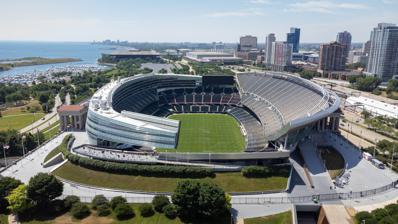
Building: Soldier Field
Country: United States of America
Year built: 1924
Stadium in Chicago, Illinois For other uses, see Soldier Field (disambiguation) . Soldier Field Soldier Field in 2022 Soldier Field Location in Chicago Show map of Chicago Soldier Field Location in Illinois Show map of Illinois Soldier Field Location in the United States Show map of the United States Former names Municipal Grant Park Stadium (1924–1925) Address 1410 Special Olympics Drive Location Chicago, Illinois Coordinates 41°51′44″N 87°37′00″W / 41.8623°N 87.6167°W / 41.8623; -87.6167 Public transit Metra : 18th Street Roosevelt Red Orange Green Owner Chicago Park District Operator SMG Executive suites 133 Capacity 66,944 (1994–2003) 62,500 (2003–present) Acreage 7 acres (2.8 ha) Surface Bermuda grass (2022–present) Kentucky Bluegrass (1924–1970, 1988–2022) AstroTurf (1971–1987) Construction Broke ground August 11, 1922 ( 1922-08-11 ) Built 1922–1924 Opened October 9, 1924 ; 100 years ago ( 1924-10-09 ) Renovated 2002–2003 Closed January 19, 2002 ( 2002-01-19 ) –September 26, 2003 ( 2003-09-26 ) (renovations) Reopened September 29, 2003 ( 2003-09-29 ) (renovations) Construction cost US$13 million (original; $231 million in 2015 dollars) US$632 million (renovations; $1.05 billion in 2015 dollars ) Architect Holabird & Roche (original) Wood + Zapata, Inc. Lohan Caprile Goettsch Architects (renovations) Project manager Hoffman Associates (renovations) Structural engineer Thornton Tomasetti (renovations) Services engineer Ellerbe Becket (renovations) General contractor Turner /Barton Malow/Kenny (renovations) Tenants List Notre Dame Fighting Irish football ( NCAA ) (1929) Chicago Rockets/Hornets ( AAFC ) (1946–1949) Chicago Cardinals ( NFL ) (1959) Chicago Circle Chikas football ( NCAA ) (1966–1973) Chicago Spurs ( NPSL ) (1967) Chicago Owls ( CFL ) (1968–1969) Chicago Bears ( NFL ) (1971–2001, 2003-present) Chicago Sting ( NASL ) (1975–1976) Chicago Fire ( WFL ) (1974) Chicago Winds ( WFL ) (1975) Chicago Fire ( AFA ) (1981) Chicago Blitz ( USFL ) (1983–1984) Chicago Fire FC ( MLS ) (1998–2005, 2020–present) Chicago Enforcers ( XFL ) (2001) Website soldierfield.com Former U.S. National Historic Landmark Designated February 27, 1987 Delisted February 17, 2006 Soldier Field is a multi-purpose stadium on the Near South Side of Chicago, Illinois , United States. Opened in 1924 and reconstructed in 2003, the stadium has served as the home of the Chicago Bears from the National Football League (NFL) since 1971, as well as Chicago Fire FC of Major League Soccer (MLS) from 1998 to 2006 and since 2020. It also regularly hosts stadium concerts and other large crowd events. The stadium has a football capacity of 62,500, making it the smallest stadium in the NFL . Soldier Field is also the oldest stadium established in the NFL and 3rd oldest in MLS. The stadium's interior was rebuilt as part of a major renovation project in 2002, which modernized the facility but lowered its seating capacity, eventually causing it to be delisted as a National Historic Landmark in 2006. Soldier Field has served as the home venue for a number of other sports teams in its history, including the Chicago Cardinals of the NFL and University of Notre Dame football . It hosted the 1994 FIFA World Cup , the 1999 FIFA Women's World Cup , and multiple CONCACAF Gold Cup championships. In 1968 , it hosted the inaugural World Games of the Special Olympics , as well as its second World Games in 1970. Other historic events have included large rallies with speeches, including by Amelia Earhart , Franklin D. Roosevelt , and Martin Luther King Jr. History Sculpture of a sailor and his family, gazing eastward over Lake Michigan On December 3, 1919, Chicago-based architectural firm Holabird & Roche was chosen to design the stadium, which broke ground on August 11, 1922. The stadium cost $13 million to construct (equivalent to $232 million in 2023), a large sum for a sporting venue at that time (in comparison, the Los Angeles Memorial Coliseum had cost less than US$1 million in 1923 dollars). On October 9, 1924, the 53rd anniversary of the Great Chicago Fire , the stadium was officially dedicated as " Grant Park Stadium", although it had hosted a few events before then, including a field day for Chicago police officers on September 6, and the stadium's first football game, between Louisville Male High School and Austin Community Academy High School , on October 4. On November 22, the stadium hosted its first college football game, in which Notre Dame defeated Northwestern University 13–6. On November 11, 1925, the stadium's name was changed to Soldier Field , in dedication to U.S. soldiers who had died in combat during World War I . Its formal rededication as Soldier Field was held during the 29th annual playing of the Army–Navy Game on November 27, 1926. Several months earlier, in June 1926, the stadium hosted several events during the 28th International Eucharistic Congress , the first held in the United States. During the Century of Progress World's Fair in 1933, it served as the main stage. The stadium's design is in the Neoclassical style, with Doric columns rising above the East and West entrances. In its earliest configuration, Soldier Field was capable of seating 74,280 spectators, and was in the shape of a U. Additional seating could be added along the interior field, upper promenades, and on the large, open field and terrace beyond the north endzone, bringing the seating capacity to over 100,000. Chicago Bears move in The 1961 Chicago Bears practicing for the Armed Forces exhibition game at Soldier Field. The team would later move into the stadium full-time in 1971. Before they moved into the stadium, the Chicago Bears had played select charity games at Soldier Field as early as 1926 , when they played their former crosstown rivals, the Chicago Cardinals . The Cardinals also used the stadium as their home field for their final season in the city in 1959 . In 1971 , the Bears moved into Soldier Field full-time, originally with a three-year commitment. The team previously played home games at Wrigley Field , the home stadium of the Chicago Cubs of Major League Baseball (MLB), but were forced to move to a larger venue due to post- AFL–NFL merger policies requiring that stadium capacities seat at least 50,000 spectators as well as lighting for potential night games. The Bears had initially intended to build a stadium in Arlington Heights , but the property did not fit the league's specifications. On September 19, 1971, the Bears played their first home game at Soldier Field, in which they defeated the Pittsburgh Steelers 17–15. In 1978, the Bears and the Chicago Park District agreed to a 20-year lease and renovation of the stadium; both parties pooled their resources for the renovation. The playing surface was AstroTurf from 1971 until 1987, and was replaced with natural grass in 1988. On February 27, 1987, Soldier Field was designated a National Historic Landmark . Replacement talks In 1989, Soldier Field's future was in jeopardy after a proposal was created for a "McDome", which was intended to be a domed stadium for the Bears, but was rejected by the Illinois Legislature in 1990. Because of this, Bears president Michael McCaskey considered relocation as a possible factor for a new stadium. The Bears had also purchased options in Hoffman Estates , Elk Grove Village and Aurora . In 1995, McCaskey announced that he and Northwest Indiana developers agreed to construction of an entertainment complex called "Planet Park", which would also include a new stadium. However, the plan was rejected by the Lake County Council, and in 1998, then-Chicago mayor Richard M. Daley proposed that the Bears share Comiskey Park with the Chicago White Sox . Renovations Beginning in 1978, the plank seating was replaced by individual seats with backs and armrests. In 1982, a new press box, as well as 60 skyboxes, were added to the stadium, boosting its capacity to 66,030. In 1988, 56 more skyboxes were added, increasing capacity to 66,946. Capacity was slightly increased to 66,950 in 1992. By 1994, however, capacity was slightly reduced to 66,944. During the renovation, seating capacity was reduced to 55,701 by building a grandstand in the open end of the U shape. This moved the field closer to both ends in order to move the fans closer to the field, at the expense of seating capacity. The front row 50-yard line seats were only 55 feet (17 m) away from the sidelines, the shortest distance of all NFL stadiums until MetLife Stadium opened in 2010 with a distance of 46 feet (14 m). 2002–03 renovation and landmark delisting Soldier Field aerial view (1988) before interior redesign In 2001, the Chicago Park District , which owns the structure, faced substantial criticism when it announced plans to alter the stadium with a design by Benjamin T. Wood and Carlos Zapata of Wood + Zapata in Boston . The stadium grounds were reconfigured by local architecture firm Lohan Associate, led by architect Dirk Lohan , grandson of Ludwig Mies van der Rohe . The stadium's interior would be demolished and reconstructed while the exterior would be preserved in an example of facadism . A similar endeavor of constructing a new stadium within the confines of a historic stadium's exterior was done with Leipzig 's Red Bull Arena , which similarly built a modern stadium while preserving the exterior of the original Zentralstadion . Fans and radio hosts, such as WSCR 's Mike North , criticized the small seating capacity of the new venue, and others have criticized the Park District's lack of care to the field surface after the first seasonal freeze and a refusal to consider a new-generation artificial surface, leaving the Bears to play on dead grass. Aerial view of Soldier Field during renovation, April 2002 On January 19, 2002, the night of the Bears' playoff loss to the Philadelphia Eagles , demolition began as tailgate fires still burned in trash cans in the parking lots. The removal of 24,000 stadium seats in 36 hours by Archer Seating Clearinghouse, a speed record never exceeded since, was the first step in building the new Soldier Field. Nostalgic Bears fans recalling the team's glory seasons (especially 1985 ), as well as some retired players, picked up their seats in the South parking lot. The foremen on the job were Grant Wedding, who installed the seats himself in 1979, and Mark Wretschko, an executive for the factory who made the new seats. As Soldier Field underwent renovation, the Bears spent the 2002 NFL season playing their home games at Memorial Stadium at the University of Illinois . On September 29, 2003 , the Bears played their first game at the renovated Soldier Field, in which they were defeated by the Green Bay Packers , 38–23. The total funding for the renovation cost $632 million; taxpayers were responsible for $432 million while the Chicago Bears and the NFL contributed $200 million. Soldier Field after interior rebuild, with maintained exterior below. Several writers and columnists attacked the Soldier Field renovation project as an aesthetic , political and financial nightmare. The project received mixed reviews within the architecture community, with criticism from civic and preservation groups. Prominent architect and native Chicagoan Stanley Tigerman called it "a fiasco. Chicago Tribune architecture critic Blair Kamin dubbed it the "Eyesore on the Lake Shore ," while others called it "Monstrosity on the Midway" or "Mistake by the Lake". The renovation was described by some as if "a spaceship landed on the stadium". Lohan responded: I would never say that Soldier Field is an architectural landmark. Nobody has copied it; nobody has learned from it. People like it for nostalgic reasons. They remember the games and parades and tractor pulls and veterans' affairs they've seen there over the years. I wouldn't do this if it were the Parthenon . But this isn't the Parthenon. Proponents of the renovation argued it was badly needed because of aging and cramped facilities. The New York Times named the renovated Soldier Field one of the five best new buildings of 2003. Soldier Field was given an award in design excellence by the American Institute of Architects in 2004. On September 23, 2004, as a result of the renovation, a 10-member federal advisory committee unanimously recommended that Soldier Field be delisted as a National Historic Landmark . The recommendation to delist was prepared by Carol Ahlgren, an architectural historian at the National Park Service 's Midwest Regional Office in Omaha, Nebraska , who was quoted in Preservation Online stating, "if we had let this stand, I believe it would have lowered the standard of National Historic Landmarks throughout the country. ... If we want to keep the integrity of the program, let alone the landmarks, we really had no other recourse." The stadium lost the landmark designation on February 17, 2006. Subsequent developments Soldier Field in 2022 from the east In May 2012, Soldier Field became the first NFL stadium to achieve LEED status, a program intended to award environmentally sustainable buildings. On July 9, 2019, the Chicago Fire of Major League Soccer (MLS) announced an agreement with the Village of Bridgeview to release the team from their lease with SeatGeek Stadium , where they had played since 2006. As a result, the Fire returned to Soldier Field for the 2020 MLS season . On June 17, 2021, the Chicago Bears submitted a bid for the Arlington Park Racetrack property, making a move from Soldier Field to a new venue more possible. On September 29, the Bears and Churchill Downs Incorporated announced that they had reached an agreement for the property. On September 5, 2022, the Kentucky bluegrass was replaced with Bermuda grass after poor field conditions were noted in an August 13 preseason game. Public transportation The closest Chicago 'L' station to Soldier Field is the Roosevelt station on the Orange , Green and Red lines. The Chicago Transit Authority also operates the #128 Soldier Field Express bus route to the stadium from Ogilvie Transportation Center and Union Station . There are also two Metra stations close by: the Museum Campus/11th Street station on the Metra Electric Line , which also is used by South Shore Line trains, and 18th Street , which is only served by the Metra Electric Line. Pace also provides access from the Northwest, West and Southwest suburbs to the stadium with four express routes from Schaumburg , Lombard, Bolingbrook, Burr Ridge, Palos Heights and Oak Lawn. Facility contracts The pouring rights of non-alcoholic beverages at Soldier Field were held by The Coca-Cola Company from at least 1992 until 2012, when the Bears signed a contract with Dr Pepper Snapple Group (later Keurig Dr Pepper ), making it the only stadium in the NFL then (with Cleveland Browns Stadium striking a similar deal in 2018) to have such rights held by the company. With the 2003 renovation, the Bears gained power in striking sponsorship deals at Soldier Field; the Miller Brewing Company was given the pouring rights of alcoholic beverages, while Delaware North Sportservice was named the food and beverage service provider. Aramark took over service operations at the stadium when the latter contract expired in 2013. Events This section may be too long to read and navigate comfortably . Consider splitting content into sub-articles, condensing it, or adding subheadings . Please discuss this issue on the article's talk page . ( January 2020 ) Main article: List of events at Soldier Field American football Single events Soldier Field during the 1926 Army–Navy Game The stadium hosted its first football game on October 4, 1924, between Louisville Male High School and Chicago's Austin Community Academy High School ; Louisville's team won 26–0. Over 100,000 spectators attended the 1926 Army–Navy Game . It would decide the national championship, as Navy entered undefeated and Army had lost only to Notre Dame. The game lived up to its hype, and even though it ended in a 21–21 tie, Navy was awarded the national championship. The all-time collegiate attendance record of 123,000+ was established November 26, 1927, as Notre Dame beat the USC Trojans 7–6.  Subsequently, in 2016, 150,000+ attended a game between the Virginia Tech Hokies and Tennessee Volunteers at Bristol Speedway . Austin defeated Leo to win the 1937 Chicago Prep Bowl ; another contender for the highest attendance ever (estimated at over 120,000 spectators). The Chicago Prep Bowl games are held at Soldier Field yearly on the day after Thanksgiving . The bowl game is older than the IHSA state championship tournament held since the 1960s. The stadium was host to 41 College All-Star Games , an exhibition between the previous year's NFL champion (or, in its final years, Super Bowl champion) and a team of collegiate all-star players prior to their reporting to their new professional teams training camps. This game was discontinued after the 1976 NFL season . The final game in 1976 was halted in the third quarter when a torrential thunderstorm broke out and play was never resumed. The University of Notre Dame has hosted two games at Soldier Field, as part of their Shamrock Series . The first was in 2012 , against the University of Miami , with another, against the University of Wisconsin-Madison , following in 2021 . NFL playoffs 1985 NFC Divisional Playoff : New York Giants 0, Chicago Bears 21. The last home playoff game was in 1963, when the team played in Wrigley Field. 1985 NFC Championship Game : Los Angeles Rams 0, Chicago Bears 24. This was the first NFC Championship held here. 1986 NFC Divisional Playoff : Washington 27, Chicago Bears 13. 1987 NFC Divisional Playoff : Washington 21, Chicago 17. 1988 NFC Divisional Playoff : Philadelphia Eagles 12, Chicago Bears 20. This game is best remembered as the Fog Bowl , where a dense fog covered the stadium, reducing visibility to 15–20 yards. 1988 NFC Championship Game San Francisco 49ers 28, Bears 3. The 49ers would then go on to win Super Bowl XXIII . 1990 NFC Wild Card : New Orleans Saints 6, Chicago Bears 16. 1991 NFC Wild Card : Dallas Cowboys 17, Chicago Bears 13. 2001 NFC Divisional Playoff : Philadelphia Eagles 33, Chicago Bears 19.  This was also the last home game before the renovations took place in 2002. 2005 NFC Divisional Playoff : Carolina Panthers 29, Chicago Bears 21. First playoff game post-renovations. 2006 NFC Divisional Playoff : Seattle Seahawks 24, Chicago Bears 27 (OT). 2006 NFC Championship Game : New Orleans Saints 14, Bears 39. Granted the team their second trip to the Super Bowl (their first in 21 years), where they lost to the Colts 29-17 in a rainy Miami. 2010 NFC Divisional Playoff : Seattle Seahawks 24, Chicago Bears 35. 2010 NFC Championship Game : Green Bay Packers 21, Bears 14. The Bears were defeated by the eventual Super Bowl XLV champions. 2018 NFC Wild Card : Philadelphia Eagles 16, Chicago Bears 15. This game is known for its "Double Doink" field goal. College football Northern Illinois Huskies play select games at Soldier Field, all of which have featured them hosting a team from the Big Ten Conference . Northern Illinois University (NIU) is located in DeKalb , 65 miles (105 km) to the west on Interstate 88 . On September 1, 2007, NIU faced the University of Iowa in the first Division I College Football game at Soldier Field since the 2002 renovations. The Hawkeyes defeated the Huskies 16–3. On September 17, 2011, the Huskies returned to play the Wisconsin Badgers in a game that was called "Soldier Field Showdown II". The eventual Big Ten champion Badgers topped NIU 49–7. On September 1, 2012, NIU hosted the Iowa Hawkeyes in a season opener that was called "Soldier Field Showdown III". The Hawkeyes narrowly defeated the Huskies 18–17. Notre Dame Fighting Irish football used the stadium as home field for the 1929 season while Notre Dame Stadium was being constructed. The school has used Soldier Field for single games on occasion both prior to and since the 1929 season, and boasts an undefeated 10–0–2 record there. At Soldier Field, Notre Dame has played Northwestern four times, USC and Wisconsin twice, and Army, Drake, Great Lakes Naval Base, Navy, and Miami once each. Motorsport Main article: Motorsport at Soldier Field Motorsport race at Soldier Field in 1951 Beginning in the 1940s and through the late-1960s (except for during World War II ), motorsport races regularly were held on a short track at the stadium. In 1956 and 1957, NASCAR held races at the stadium, including a NASCAR Cup race . In the early-to-mid 1980s saw the US Hot Rod Association host Truck and Tractor Sled Pull Competitions and Monster Truck exhibitions here. The engines on some of the vehicles would echo through the skyscrapers in downtown Chicago as they made their pull. Damage to the stadium turf on a few of the event occasion's led USHRA to move events to the Rosemont Horizon (known today as Allstate Arena ). Ice hockey On February 7, 2013, the stadium hosted a high school hockey game between St. Rita High School from the city's Southwest side and Fenwick High School from suburban Oak Park . Soldier Field during the 2014 NHL Stadium Series between the Chicago Blackhawks and the Pittsburgh Penguins The Notre Dame Fighting Irish and Miami RedHawks played a doubleheader on February 17, 2013, with the Wisconsin Badgers and Minnesota Golden Gophers in the Hockey City Classic, the first outdoor hockey game in the history of the stadium. A Chicago Gay Hockey Association intra-squad game was held in affiliation with the Hockey City Classic. On March 1, 2014, the Chicago Blackhawks played against the Pittsburgh Penguins as part of the NHL Stadium Series . The Blackhawks defeated the Penguins 5–1 before a sold-out crowd of 62,921. The team also held its 2015 Stanley Cup Championship celebration at the stadium instead of Grant Park , where other city championships have typically been held, due to recent rains. On February 7, 2015, Soldier Field hosted another edition of the Hockey City Classic. The event had been delayed due to unusually warm weather (42 °F (6 °C)) and complications with the quality of the ice. The 2015 edition of the Hockey City Classic featured a match between Miami University and Western Michigan , followed by a match between the Big Ten 's Michigan and Michigan State On February 5, the organizers of the Hockey City Classic organized the Unite on the Ice event benefiting St. Jude Children's Research Hospital . The event was centered upon a celebrity hockey game with former NHL and AHL players, as well as a public free skate at Soldier Field. Participants in the celebrity game included Éric Dazé , Jamal Mayers and Gino Cavallini . Denis Savard was in attendance, serving as an honorary coach during the game. On February 15, 2015, Soldier Field hosted another Chicago Gay Hockey Association intra-league match in association with the Hockey City Classic. Date Away Team Result Home Team Spectators February 7, 2013 St. Rita High School 0–3 Fenwick High School unknown February 17, 2013 Miami (OH) 1–2 Notre Dame 52,051 Minnesota 2–3 Wisconsin 52,051 March 1, 2014 Pittsburgh Penguins 1–5 Chicago Blackhawks 62,921 February 7, 2015 Miami (OH) 4–3 Western Michigan 22,751 Michigan State 1–4 Michigan 22,751 Soccer 1994 FIFA World Cup Soldier Field before a soccer game, 2004 Date Time ( CDT ) Team #1 Result Team #2 Round Spectators June 17, 1994 2:00PM Germany 1–0 Bolivia Group C (opening match) 63,117 June 21, 1994 3:00PM Germany 1–1 Spain Group C 63,113 June 26, 1994 11:30AM Greece 0–4 Bulgaria Group D 63,160 June 27, 1994 3:00PM Bolivia 1–3 Spain Group C 63,089 July 2, 1994 11:00AM Germany 3–2 Belgium Round of 16 60,246 1999 FIFA Women's World Cup Date Time ( CDT ) Team #1 Result Team #2 Round Spectators June 24, 1999 17.00 Brazil 2–0 Italy Group B 65,080 19.00 United States 7–1 Nigeria Group A 65,080 June 26, 1999 16.00 Ghana 0–2 Sweden Group D 34,256 18.30 Norway 4–0 Japan Group C 34,256 CONCACAF Gold Cups Soldier Field during the 2009 CONCACAF Gold Cup 2007 CONCACAF Gold Cup Date Team #1 Result Team #2 Round Spectators 21 June 2007 Canada 1–2 United States Semifinals 50,760 Mexico 1–0 Guadeloupe June 24, 2007 United States 2–1 Mexico Final 60,000 2009 CONCACAF Gold Cup Date Team #1 Result Team #2 Round Spectators 23 July 2009 Honduras 1–2 United States Semifinals 55,173 Costa Rica 1–1 (3–5 pen) Mexico 2011 CONCACAF Gold Cup Date Team #1 Result Team #2 Round Spectators 12 June 2011 El Salvador 6–1 Cuba Group A 62,000 Mexico 4–1 Costa Rica 2013 CONCACAF Gold Cup Date Team #1 Result Team #2 Round Spectators July 28, 2013 United States 1–0 Panama Final 57,920 2015 CONCACAF Gold Cup Date Team #1 Result Team #2 Round Spectators July 9, 2015 Trinidad and Tobago 3–1 Guatemala Group C 54,126 Mexico 6–0 Cuba 2019 CONCACAF Gold Cup Date Time ( CDT ) Team #1 Result Team #2 Round Spectators July 7, 2019 8:15 PM Mexico 1–0 United States Final 62,493 2023 CONCACAF Gold Cup Date Time ( CDT ) Team #1 Result Team #2 Round Spectators June 24, 2023 9:06 PM United States 1–1 Jamaica Group A 36,666 Copa América Centenario Main article: Copa América Centenario Date Time ( CDT ) Team #1 Result Team #2 Round Spectators June 5, 2016 4:00PM Jamaica 0–1 Venezuela Group C 25,560 June 7, 2016 7:00PM United States 4–0 Costa Rica Group A 39,642 June 10, 2016 8:30PM Argentina 5–0 Panama Group D 53,885 June 22, 2016 7:00PM Colombia 0–2 Chile Semi-finals 55,423 Single events Over 15,000 spectators attended the first leg of the 1928 National Challenge Cup (now known as the Lamar Hunt U.S. Open Cup ) between soccer teams Bricklayers and Masons F.C. of Chicago and New York Nationals of New York City. The match ended in a 1–1 tie, and New York won the second leg 3–0 in New York City. Numerous Men's and Women's National Team friendly matches. Liverpool vs Olympiacos in the 2014 International Champions Cup with Liverpool winning 1–0. Manchester United vs. Paris Saint-Germain in the 2015 International Champions Cup with PSG winning 2–0. Bayern Munich vs. Milan in the 2016 International Champions Cup with the game resulting in a 3–3 draw and Milan winning the penalty shootout 5–3. Site of the 2017 MLS All-Star Game , played on August 2, 2017, between Real Madrid and a group of all-stars representing Major League Soccer . Manchester City vs. Borussia Dortmund in the 2018 International Champions Cup with Borussia Dortmund winning 1–0. Venue for the 2019 CONCACAF Gold Cup Final , with Mexico defeating the United States 1–0. Special Olympics The first Special Olympics games were held at Soldier Field on July 20, 1968 . The games involved over 1,000 people with intellectual disabilities from 26 U.S. states and Canada competing in track and field and swimming. In 1970, the second international games occurred, when Special Olympics returned to Soldier Field. Rugby union On November 1, 2014, the stadium hosted its first international rugby union test match between the United States Eagles and New Zealand All Blacks as part of the 2014 end-of-year rugby union tests . Over half of the 61,500 tickets were sold within two days. The All Blacks beat the Eagles 74–6. The stadium hosted its second international rugby union match on September 5, 2015, with the United States hosting Australia as part of the 2015 Rugby World Cup warm-up matches shortly before both teams were due to travel to England for the 2015 Rugby World Cup . The Eagles were defeated 47–10. On November 5, 2016, Ireland beat New Zealand 40–29 at Soldier Field as part of the 2016 end-of-year rugby union internationals – the very first time Ireland had beaten the All Blacks in a test match in 111 years of play. Date Winner Score Opponent Attendance November 1, 2014 New Zealand 74–6 United States 61,500 September 5, 2015 Australia 47–10 United States 23,212 November 5, 2016 Ireland 40–29 New Zealand 60,000 November 3, 2018 New Zealand Black Ferns (NZ Women's Rugby team 67–6 United States Women's team 30,051 Ireland 54–7 Italy Māori All Blacks 59–22 United States Soldier Field during the Fare Thee Well: Celebrating 50 Years of the Grateful Dead tour, 2015 German band Rammstein performs at Soldier Field, September 3rd 2022 as part of their North America Stadium Tour Concerts Date Artist Opening act(s) Tour / concert name Attendance / Capacity Revenue Notes August 21, 1937 Lily Pons Rudy Vallee Jascha Heifetz Bobby Breen — Chicagoland Music Festival — — August 15, 1964 Johnny Cash June Carter — — — August 9, 1966 Barbra Streisand — An Evening with Barbra Streisand Tour — — First solo headliner July 18, 1970 Performers Chicago Illinois Speed Press The Illusion Pig Iron Iggy Pop and The Stooges Dream Leon Russell MC5 Funkadelic Mason Proffit Bush Happy Day It Doesn't Matter Joe Kelley Blues Band Bloomsbury People — WCFL's Big Ten Summer Music Festival — — June 4, 1977 Emerson, Lake & Palmer Foghat The J. Geils Band Climax Blues Band ELP Works — — June 19, 1977 Pink Floyd In the Flesh Tour 67,000 / 67,000 $670,000 July 9, 1977 Lynyrd Skynyrd Point Blank 77,197 — July 10, 1977 Ted Nugent Lynyrd Skynyrd REO Speedwagon Journey .38 Special Super Bowl of Rock #3 — — First solo male headliner August 13, 1977 Peter Frampton Bob Seger and the Silver Bullet Band Rick Derringer UFO — — September 24, 1977 Chicago — Lincoln Park Zoo Benefit — — July 8, 1978 The Rolling Stones Journey Southside Johnny & The Asbury Jukes Peter Tosh The Rolling Stones US Tour 1978 70,725 / 70,725 $919,425 August 26, 1978 Parliament-Funkadelic The Bar-Kays Con Funk Shun A Taste of Honey Funk Fest — — July 19, 1980 Smokey Robinson The O'Jays — — August 10–18, 1983 Performers Buddy Guy Junior Wells The Beach Boys Stevie Ray Vaughan and Double Trouble The Association The Hollies The Kind Laura Branigan — ChicagoFest — — August 9, 1985 Bruce Springsteen and the E Street Band — Born in the U.S.A. Tour 71,222 / 71,222 $1,228,500 July 31, 1987 Madonna Level 42 Who's That Girl World Tour 47,407 / 47,407 $1,066,658 July 29, 1990 Paul McCartney — The Paul McCartney World Tour 55,630 / 55,630 $1,807,975 June 22, 1991 Grateful Dead — — — June 25, 1992 Steve Miller Band June 26, 1992 June 18, 1993 Sting June 19, 1993 July 12, 1994 Pink Floyd — The Division Bell Tour 51,981 / 51,981 $2,056,105 July 23, 1994 Grateful Dead Traffic — — July 24, 1994 September 11, 1994 The Rolling Stones Lenny Kravitz Voodoo Lounge Tour 90,303 / 90,303 $4,194,320 September 12, 1994 July 8, 1995 Grateful Dead The Band — — July 9, 1995 Final concert by the band. July 11, 1995 Pearl Jam Bad Religion Otis Rush Vitalogy Tour — — Played on the Grateful Dead's stage September 14, 1996 Little Feat Taj Mahal — — June 27, 1997 U2 Fun Lovin' Criminals PopMart Tour 116,912 / 127,500 $5,956,587 June 28, 1997 June 29, 1997 July 18, 1997 Performers Bad Religion Blink-182 Descendents Hed PE Jimmy 2 Times Lagwagon Latex Generation Less Than Jake Limp Bizkit The Mighty Mighty Bosstones Millencolin Murder City Devils Orange 9mm Pennywise Reel Big Fish Sick of It All Snot Social Distortion Strung Out Sugar Ray Trading Bryson Vision of Disorder White Kaps — Vans Warped Tour — — September 23, 1997 The Rolling Stones Blues Traveler Bridges to Babylon Tour 107,186 / 107,186 $6,260,000 September 25, 1997 May 10, 1998 George Strait — Country Music Festival Tour — — April 25, 1999 May 13, 2000 Wilco — — — June 29, 2000 Dave Matthews Band Ben Harper and the Innocent Criminals Ozomatli The Summer 2000 Tour 115,006 / 115,006 $5,175,270 June 30, 2000 June 16, 2001 NSYNC BBMak 3LW Dream PopOdyssey 85,650 / 103,903 $4,739,359 June 17, 2001 July 6, 2001 Dave Matthews Band Buddy Guy Angélique Kidjo The Summer 2001 Tour 103,675 / 103,675 $4,834,864 July 7, 2001 September 10, 2005 The Rolling Stones Los Lonely Boys A Bigger Bang 55,046 / 55,046 $7,231,427 July 21, 2006 Bon Jovi Nickelback Have a Nice Day Tour 52,612 / 52,612 $3,988,455 October 11, 2006 The Rolling Stones Elvis Costello and the Imposters A Bigger Bang 33,296 / 33,296 $4,020,721 June 21, 2008 Kenny Chesney Keith Urban LeAnn Rimes Luke Bryan Gary Allan The Poets and Pirates Tour 46,463 / 48,585 $4,063,663 October 11–12, 2008 Performers Son Volt Cross Canadian Ragweed Gretchen Wilson Justin Townes Earle Lady Antebellum Luke Bryan Rissi Palmer Taylor Swift The Lawrence Peters Outfit Tift Merritt — Chicago Country Music Festival — — June 13, 2009 Kenny Chesney Lady Antebellum Miranda Lambert Montgomery Gentry Sugarland Sun City Carnival Tour 48,763 / 50,109 $3,184,606 September 12, 2009 U2 Snow Patrol U2 360° Tour 135,872 / 135,872 $13,860,480 September 13, 2009 June 12, 2010 Performers All Time Low Boys Like Girls Cady Groves Forever the Sickest Kids Good Charlotte Hellogoodbye LMFAO Simple Plan Third Eye Blind Drive A Great Big Planes Mercy Mercedes The Prices The Ready Set Stereo Skyline Vita Chambers — The Bamboozle Roadshow 2010 — — Event held in parking lot June 19, 2010 Eagles Dixie Chicks JD & the Straight Shot Long Road Out of Eden Tour 29,233 / 32,420 $3,186,493 July 7, 2010 deadmau5 Rye Rye Brazilian Girls — — July 30, 2010 Bon Jovi Kid Rock The Circle Tour 95,959 / 95,959 $8,606,259 July 31, 2010 July 5, 2011 U2 Interpol U2 360° Tour 64,297 / 64,297 $5,786,335 August 23, 2011 Wayne Baker Brooks Sugar Blue — — July 7, 2012 Kenny Chesney Tim McGraw Jake Owen Grace Potter and the Nocturnals Brothers of the Sun Tour 51,100 / 51,100 $5,109,399 July 12, 2013 Bon Jovi The J. Geils Band Because We Can 45,178 / 45,178 $4,690,204 July 22, 2013 Jay-Z Justin Timberlake DJ Cassidy Legends of the Summer 52,671 / 52,671 $5,715,152 August 10, 2013 Taylor Swift Ed Sheeran Casey James Austin Mahone The Red Tour 50,809 / 50,809 $4,149,148 July 24, 2014 Beyoncé Jay-Z — On the Run Tour 50,035 / 50,035 $5,783,396 August 29, 2014 One Direction 5 Seconds of Summer Where We Are Tour 104,617 / 104,617 $9,446,247 During the August 29 show, the band performed a cover of " Happy Birthday " by Mildred J. Hill dedicated to Liam, and " The Way You Make Me Feel " by Michael Jackson . August 30, 2014 August 31, 2014 Luke Bryan Dierks Bentley Lee Brice Cole Swindell DJ Rock That's My Kind of Night Tour 50,529 / 50,529 $3,754,362 June 6, 2015 Kenny Chesney Miranda Lambert Brantley Gilbert Chase Rice Old Dominion The Big Revival Tour 43,630 / 48,278 $3,776,207 Chesney was the main headliner, and Lambert joined as the co-headliner only for the Chicago show. July 3, 2015 Fare Thee Well — Fare Thee Well: Celebrating 50 Years of the Grateful Dead 210,283 / 210,283 $30,683,274 50th anniversary concerts July 4, 2015 July 5, 2015 July 18, 2015 Taylor Swift Vance Joy Shawn Mendes HAIM The 1989 World Tour 110,109 / 110,109 $11,469,887 Andy Grammer and Serayah were special guests. July 19, 2015 Sam Hunt , Andreja Pejić and Lily Donaldson were special guests. August 23, 2015 One Direction Icona Pop On the Road Again Tour 41,527 / 41,527 $3,382,655 May 27, 2016 Beyoncé Rae Sremmurd The Formation World Tour 89,270 / 89,270 $11,279,890 May 28, 2016 DJ Scratch July 1, 2016 Guns N' Roses Alice in Chains Not in This Lifetime... Tour 82,172 / 96,088 $8,843,684 July 3, 2016 July 23, 2016 Coldplay Alessia Cara Foxes A Head Full of Dreams Tour 95,323 / 95,323 $10,215,572 The July 23 show was cut short due to inclement weather. July 24, 2016 June 3, 2017 U2 The Lumineers The Joshua Tree Tour 2017 105,078 / 105,078 $13,435,925 June 4, 2017 June 18, 2017 Metallica Avenged Sevenfold Local H Mix Master Mike WorldWired Tour 51,041 / 51,041 $6,093,976 August 17, 2017 Coldplay AlunaGeorge Izzy Bizu A Head Full of Dreams Tour 52,726 / 52,726 $6,026,402 June 1, 2018 Taylor Swift Camila Cabello Charli XCX Taylor Swift's Reputation Stadium Tour 105,208 / 105,208 $14,576,697 June 2, 2018 July 28, 2018 Kenny Chesney Thomas Rhett Old Dominion Brandon Lay Trip Around The Sun Tour 52,189 / 52,189 $5,751,195 August 10, 2018 Beyoncé Jay-Z Chloe X Halle and DJ Khaled On the Run II Tour 86,602 / 86,602 $12,303,099 During the second show, "Summer" was added to the setlist. " Apeshit " was also performed for the first time in its entirety with choreography and background dancers. August 11, 2018 October 4, 2018 Ed Sheeran Snow Patrol Lauv ÷ Tour 47,263 / 47,263 $4,339,350 May 11, 2019 BTS — Love Yourself World Tour 88,156 / 88,156 $13,345,795 May 12, 2019 June 21, 2019 The Rolling Stones St. Paul and the Broken Bones No Filter Tour 98,228 / 98,228 $21,741,564 June 25, 2019 Whiskey Myers August 26, 2021 Kanye West — Kanye West Presents: The Donda Album Experience Third listening event before the release of his album Donda . May 28, 2022 Coldplay H.E.R. Drama Music of the Spheres World Tour 107,072 / 107,072 $10,969,930 May 29, 2022 June 25, 2022 Kenny Chesney Florida Georgia Line Old Dominion Michael Franti & Spearhead Here and Now Tour 52,792 / 52,792 $6,054,015 July 24, 2022 The Weeknd Kaytranada Mike Dean After Hours til Dawn Stadium Tour 48,887 / 48,887 $7,961,796 August 5, 2022 Elton John N/A Farewell Yellow Brick Road 48,813 / 48,813 $7,118,811 August 19, 2022 Red Hot Chili Peppers The Strokes Thundercat 2022 Global Stadium Tour 47,019 / 47,019 $7,500,942 August 20, 2022 Bad Bunny N/A World's Hottest Tour 50,854 / 50,854 $14,109,590 September 3, 2022 Rammstein Duo Abélard Rammstein Stadium Tour 47,263 / 48,000 $9,051,337 June 2, 2023 Taylor Swift Girl in Red Owenn The Eras Tour First female act in history to sell out three shows on a single tour. June 3, 2023 June 4, 2023 Muna Gracie Abrams July 22, 2023 Beyoncé Renaissance World Tour 97,686 / 97,686 $30,115,863 July 23, 2023 July 29, 2023 Ed Sheeran Khalid Cat Burns +-=÷× Tour 73,015 / 73,015 $8,054,888 September 15, 2023 Karol G Agudelo Young Miko Mañana Será Bonito Tour 52,505 / 52,505 June 15, 2024 Kenny Chesney Zac Brown Band Megan Moroney Uncle Kracker Sun Goes Down 2024 Tour June 27, 2024 The Rolling Stones Bettye LaVette Hackney Diamonds Tour June 30, 2024 Lainey Wilson August 9, 2024 Metallica Pantera Mammoth WVH M72 World Tour August 11, 2024 Five Finger Death Punch Ice Nine Kills August 24, 2024 Pink Sheryl Crow KidCutUp The Script P!NK: Summer Carnival May 24, 2025 AC/DC The Pretty Reckless Power Up Tour June 6, 2025 Kendrick Lamar SZA Grand National Tour August 28, 2025 Oasis Cage the Elephant Oasis Live '25 Tour August 29, 2025 My Chemical Romance Devo Long Live The Black Parade Tour Other events Eucharistic Congress in 1926 President Franklin D. Roosevelt at Soldier Field, 1944 Gen. Douglas MacArthur at Soldier Field, 1951 Opening ceremonies of the 2006 Gay Games at Soldier Field June 21–23, 1926: the 28th International Eucharistic Congress held three days of outdoor day and evening events. September 22, 1927: The Long Count Fight , the second heavyweight championship bout between Jack Dempsey and Gene Tunney , was held at Soldier Field. June 24, 1932: a war show celebrating the bicentennial of George Washington 's birth featured Amelia Earhart . May 27, 1933: Soldier Field held the opening ceremonies of the Century of Progress World's Fair . Postmaster General and DNC -Chairman James Farley facilitated the opening ceremony. October 28, 1944: U.S. President Franklin D. Roosevelt made an appearance at Soldier Field, which was the only Midwestern speaking appearance he made in his last re-election campaign. This appearance was attended by over 150,000 (with at least as many people attempting to attend who were unable to gain admission). April 25, 1951: Douglas MacArthur , US General during World War II , addressed a crowd of 50,000 at Soldier Field in his first visit to the United States in 14 years. June 21, 1964: the Chicago Freedom Movement , led by Martin Luther King Jr. , held a rally here. As many as 75,000 came to hear Reverend King, Reverend Theodore Hesburgh (president of the University of Notre Dame , Archbishop Arthur M. Brazier , and Minister Edgar Chandler , among others. July 10, 1966: the Chicago Freedom Movement held a second rally here. As many as 60,000 people came to hear Dr. King, as well as Mahalia Jackson , Stevie Wonder and Peter, Paul and Mary . 1974: The Chicago Fire of the World Football League (WFL) played here before folding in 1975. October 13, 1983: David D. Meilahn made the first-ever commercial cell phone call on a Motorola DynaTAC from his Mercedes-Benz 380SL at Soldier Field. This is considered a major turning point in communications. The call was to Bob Barnett, the former president of Ameritech Mobile Communications , who then placed a call on a DynaTAC from a Chrysler convertible to the grandson of Alexander Graham Bell , who was in Germany. The stadium was listed on the National Register of Historic Places beginning in 1984. Its National Historic Landmark status was removed in 2006. In the summer of 2006, the stadium hosted the opening ceremony of the Gay Games . In 2012, United States President Barack Obama held the 2012 Chicago summit , a summit of the North Atlantic Treaty Organization (NATO) , at McCormick Place and Soldier Field. When the field and nearby Shedd Aquarium had to close to visitors due to the COVID-19 pandemic , Soldier Field became the exercise grounds for the aquarium's penguins . In popular culture In the Marvel Comics event Siege , Soldier Field is inadvertently destroyed mid-game by Thor 's friend Volstagg when he is tricked into fighting the U-Foes through Loki and Norman Osborn 's manipulations of events. The stadium is later seen being rebuilt by the heroes after Steve Rogers is appointed head of U.S. Security, following the aforementioned event. The 1977 documentary film Powers of Ten focuses on two people having a picnic on the east side of Soldier Field. The stadium appears in the 2006 Clint Eastwood –directed movie Flags of Our Fathers , when the survivors of the Iwo Jima flag-raising reenact it for a patriotic rally. The opening match of the 1994 World Cup at Soldier Field was one of the five events covered in the ESPN 30 for 30 documentary June 17, 1994 . Soldier Field features (much changed) in August 4017a.d. in From The Highlands short story in David Weber 's anthology collection Changer Of Worlds . It appears to have gone through multiple renovations, rebuilds and even having been built over, until nothing but the open space of the original remained. In the 13th episode of Chicago Fire ' s fourth season, Soldier Field is featured on one of their calls for a terrorist hoax. The stadium appears again in the 21st episode of the fifth season as one of their calls for a high angle rescue. This stadium is featured again in the eighth season as members of firehouse 51 respond to help victims of a deadly infection. It is also featured and referenced in the fifteenth episode of season 9 as the preferred location for a medal ceremony for firefighter Randy McHolland (Mouch). In both the book and TV series, Daisy Jones & the Six , the eponymous group plays their final concert at Soldier Field on July 11, 1977 . Gallery Soldier Field nearing completion, 1924 The stadium mid-renovation in March 2003 Aerial view of the stadium in 2008 Soldier Field as seen from Lake Shore Drive in 2013 View from Northerly Island The scenery around Soldier Field Exterior of Soldier Field, with a sign reading "Dedicated to the men and women of the armed services" Front of bronze mural View towards the western grandstand's cantilever over the original western colonnade View from NEMA , 2021 See also List of events at Soldier Field Lists of stadiums Portal : Chicago Notes